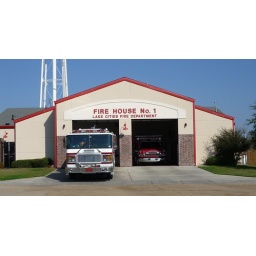
Taken NOV 10, 2009 in Lake Dallas, TX . Firehouse No. 1, home of the carved pine fireman